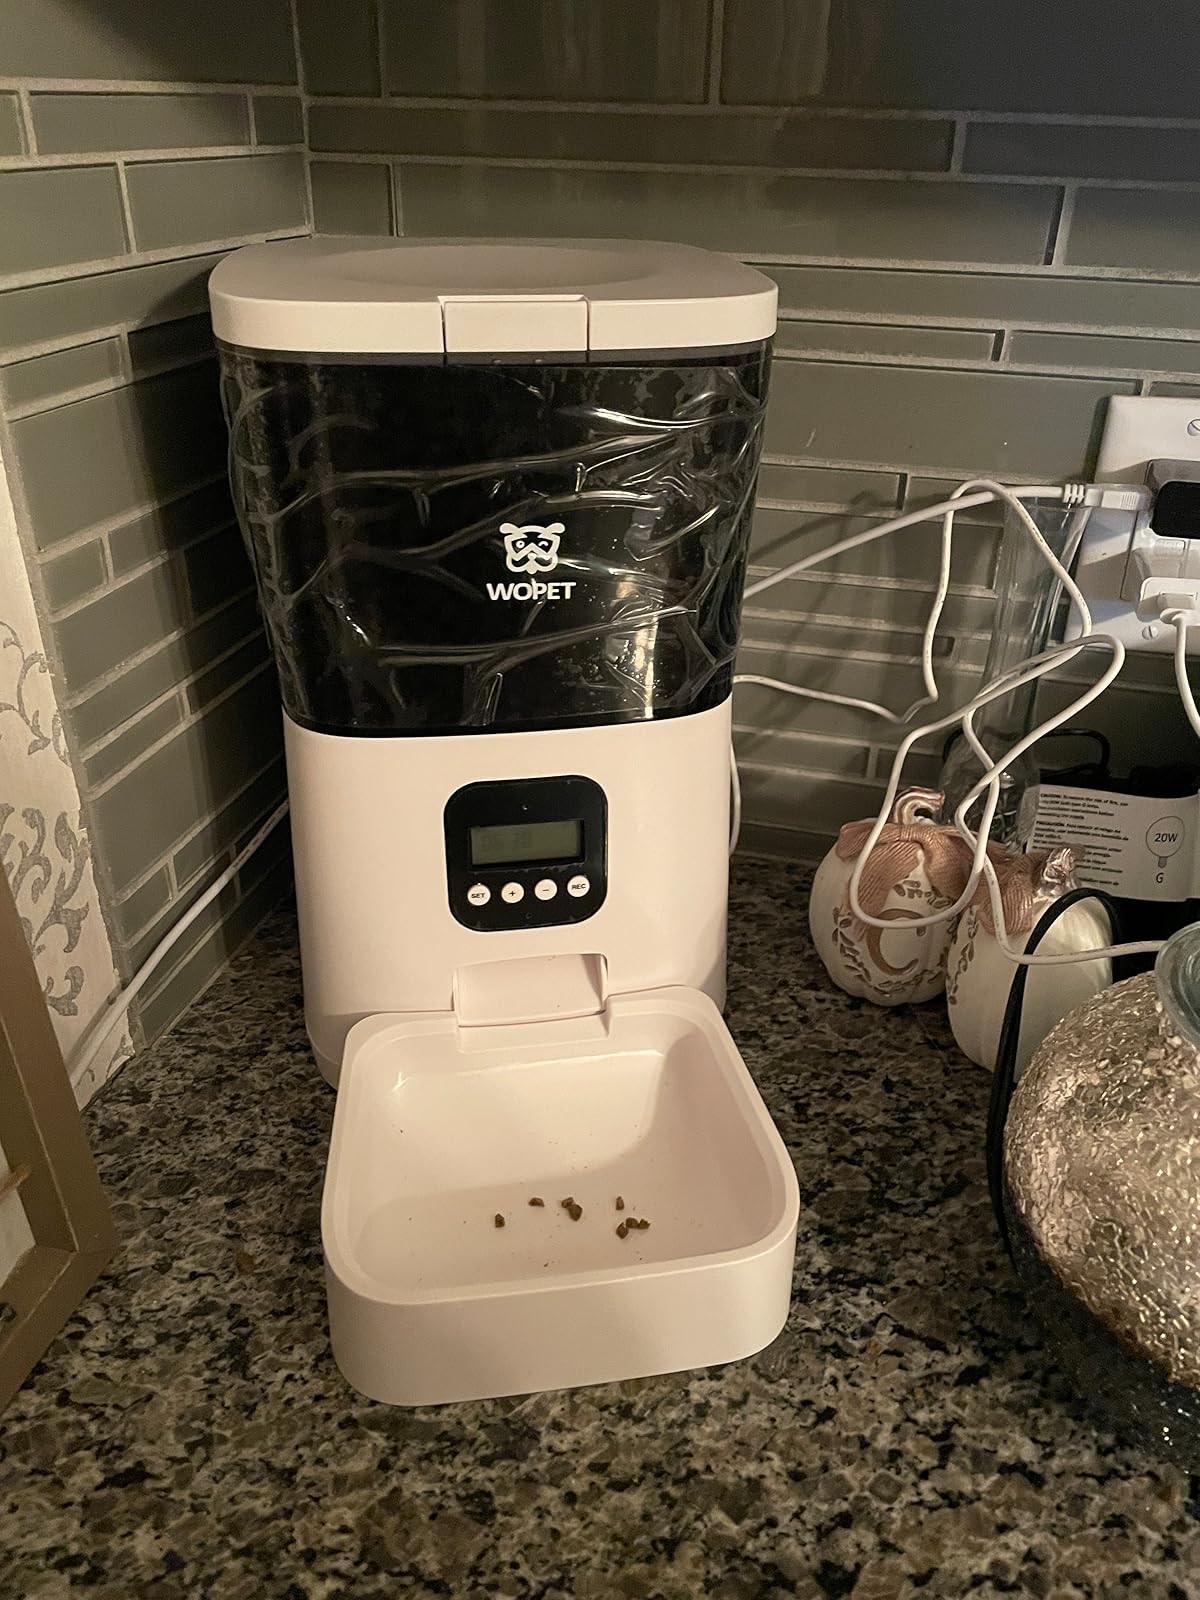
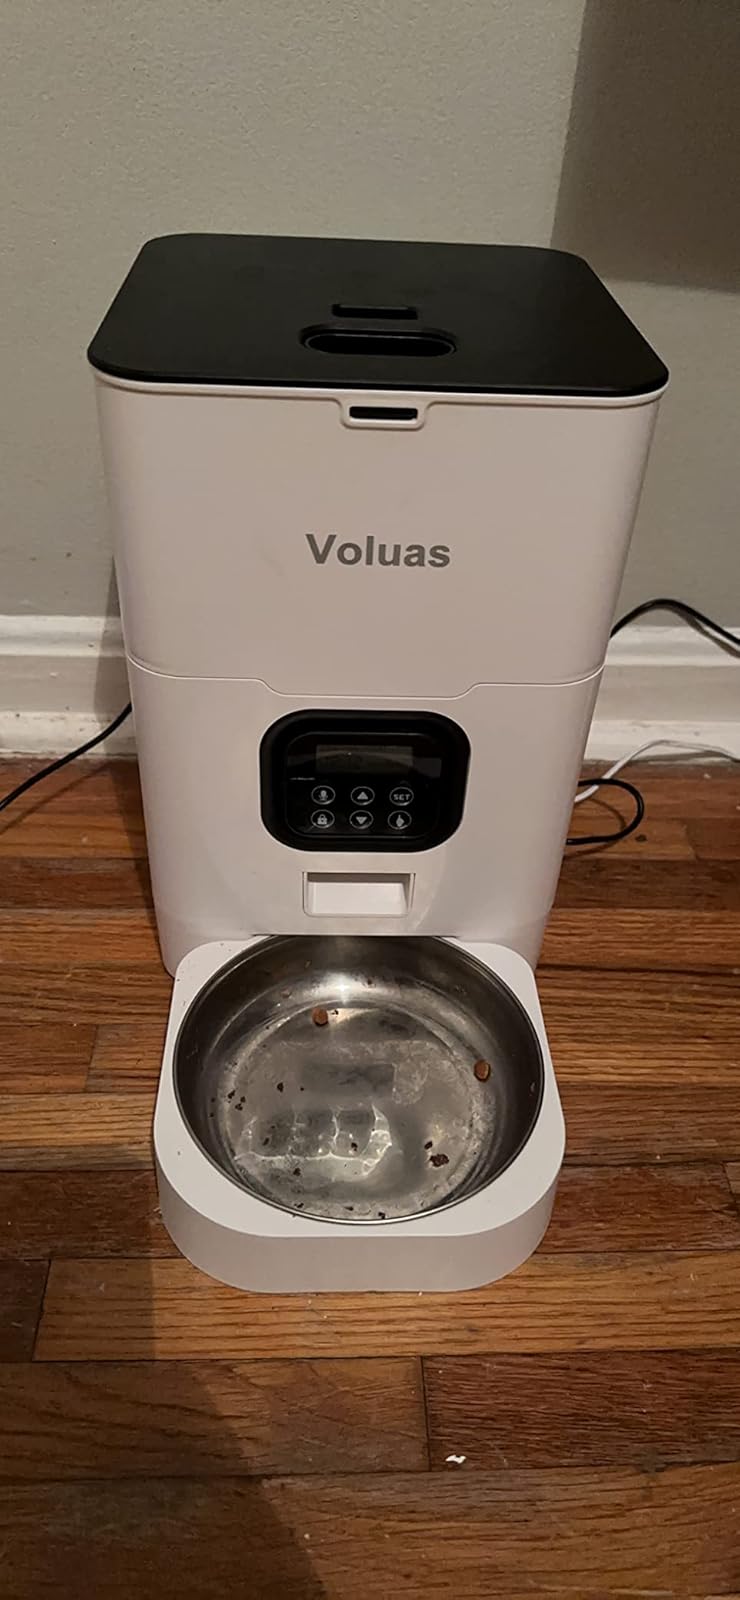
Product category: items_feeder
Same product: no